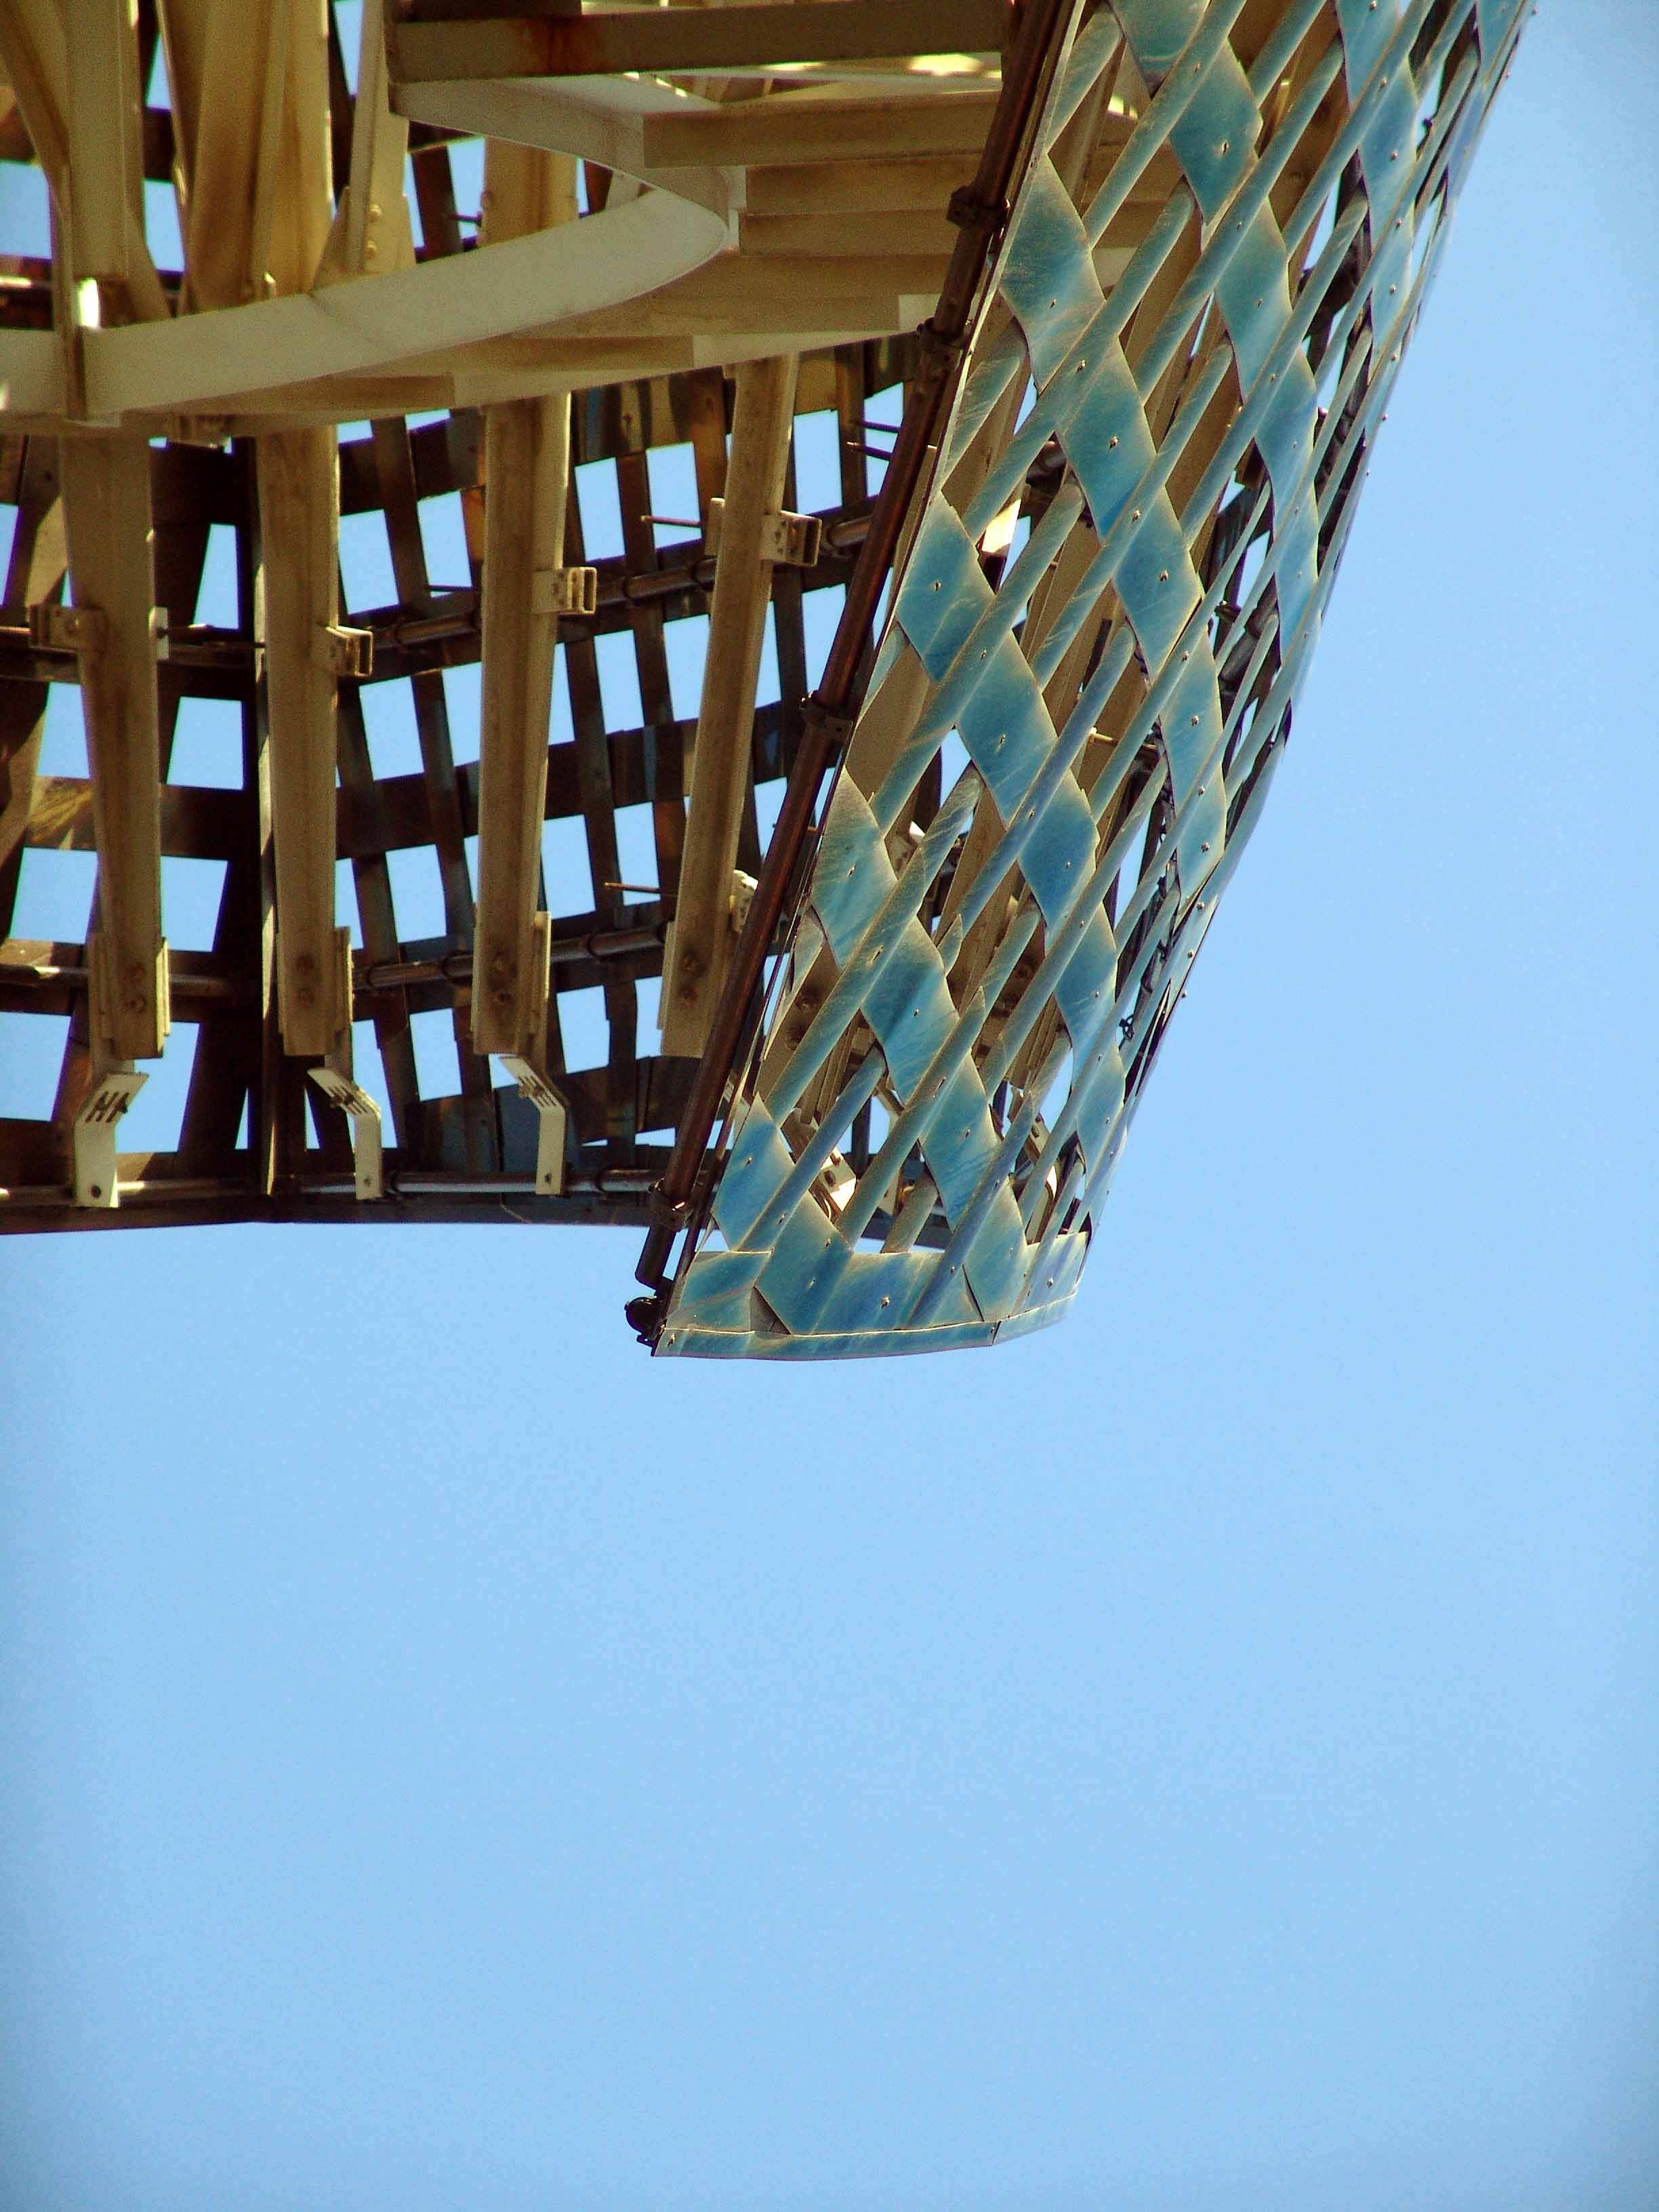
wing, light, architecture, glass, ceiling, reflection, blue, lighting, barcelona, modern, art, symmetry, light fixture, shape, abstract art